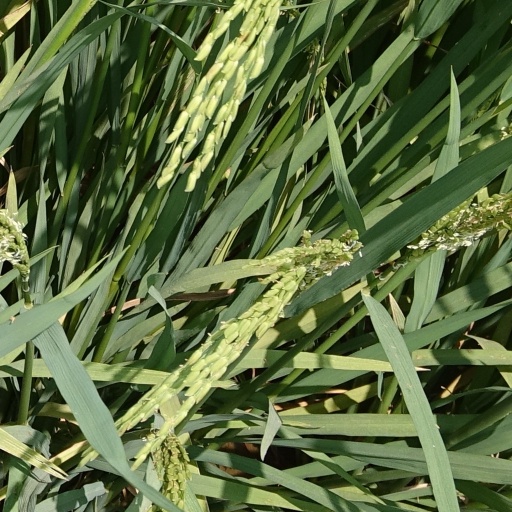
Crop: rice